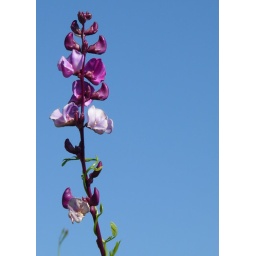
Not a cloud in the sky today.